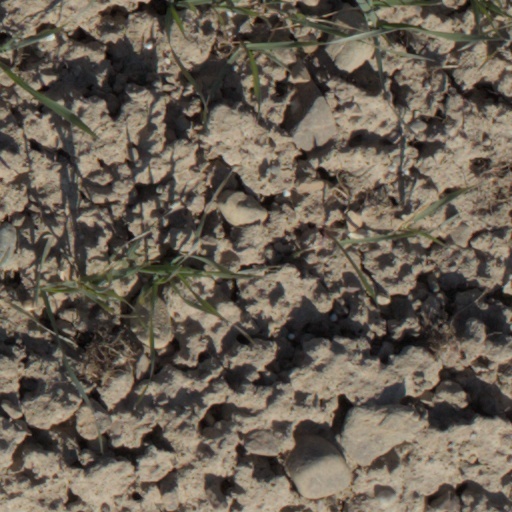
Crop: wheat